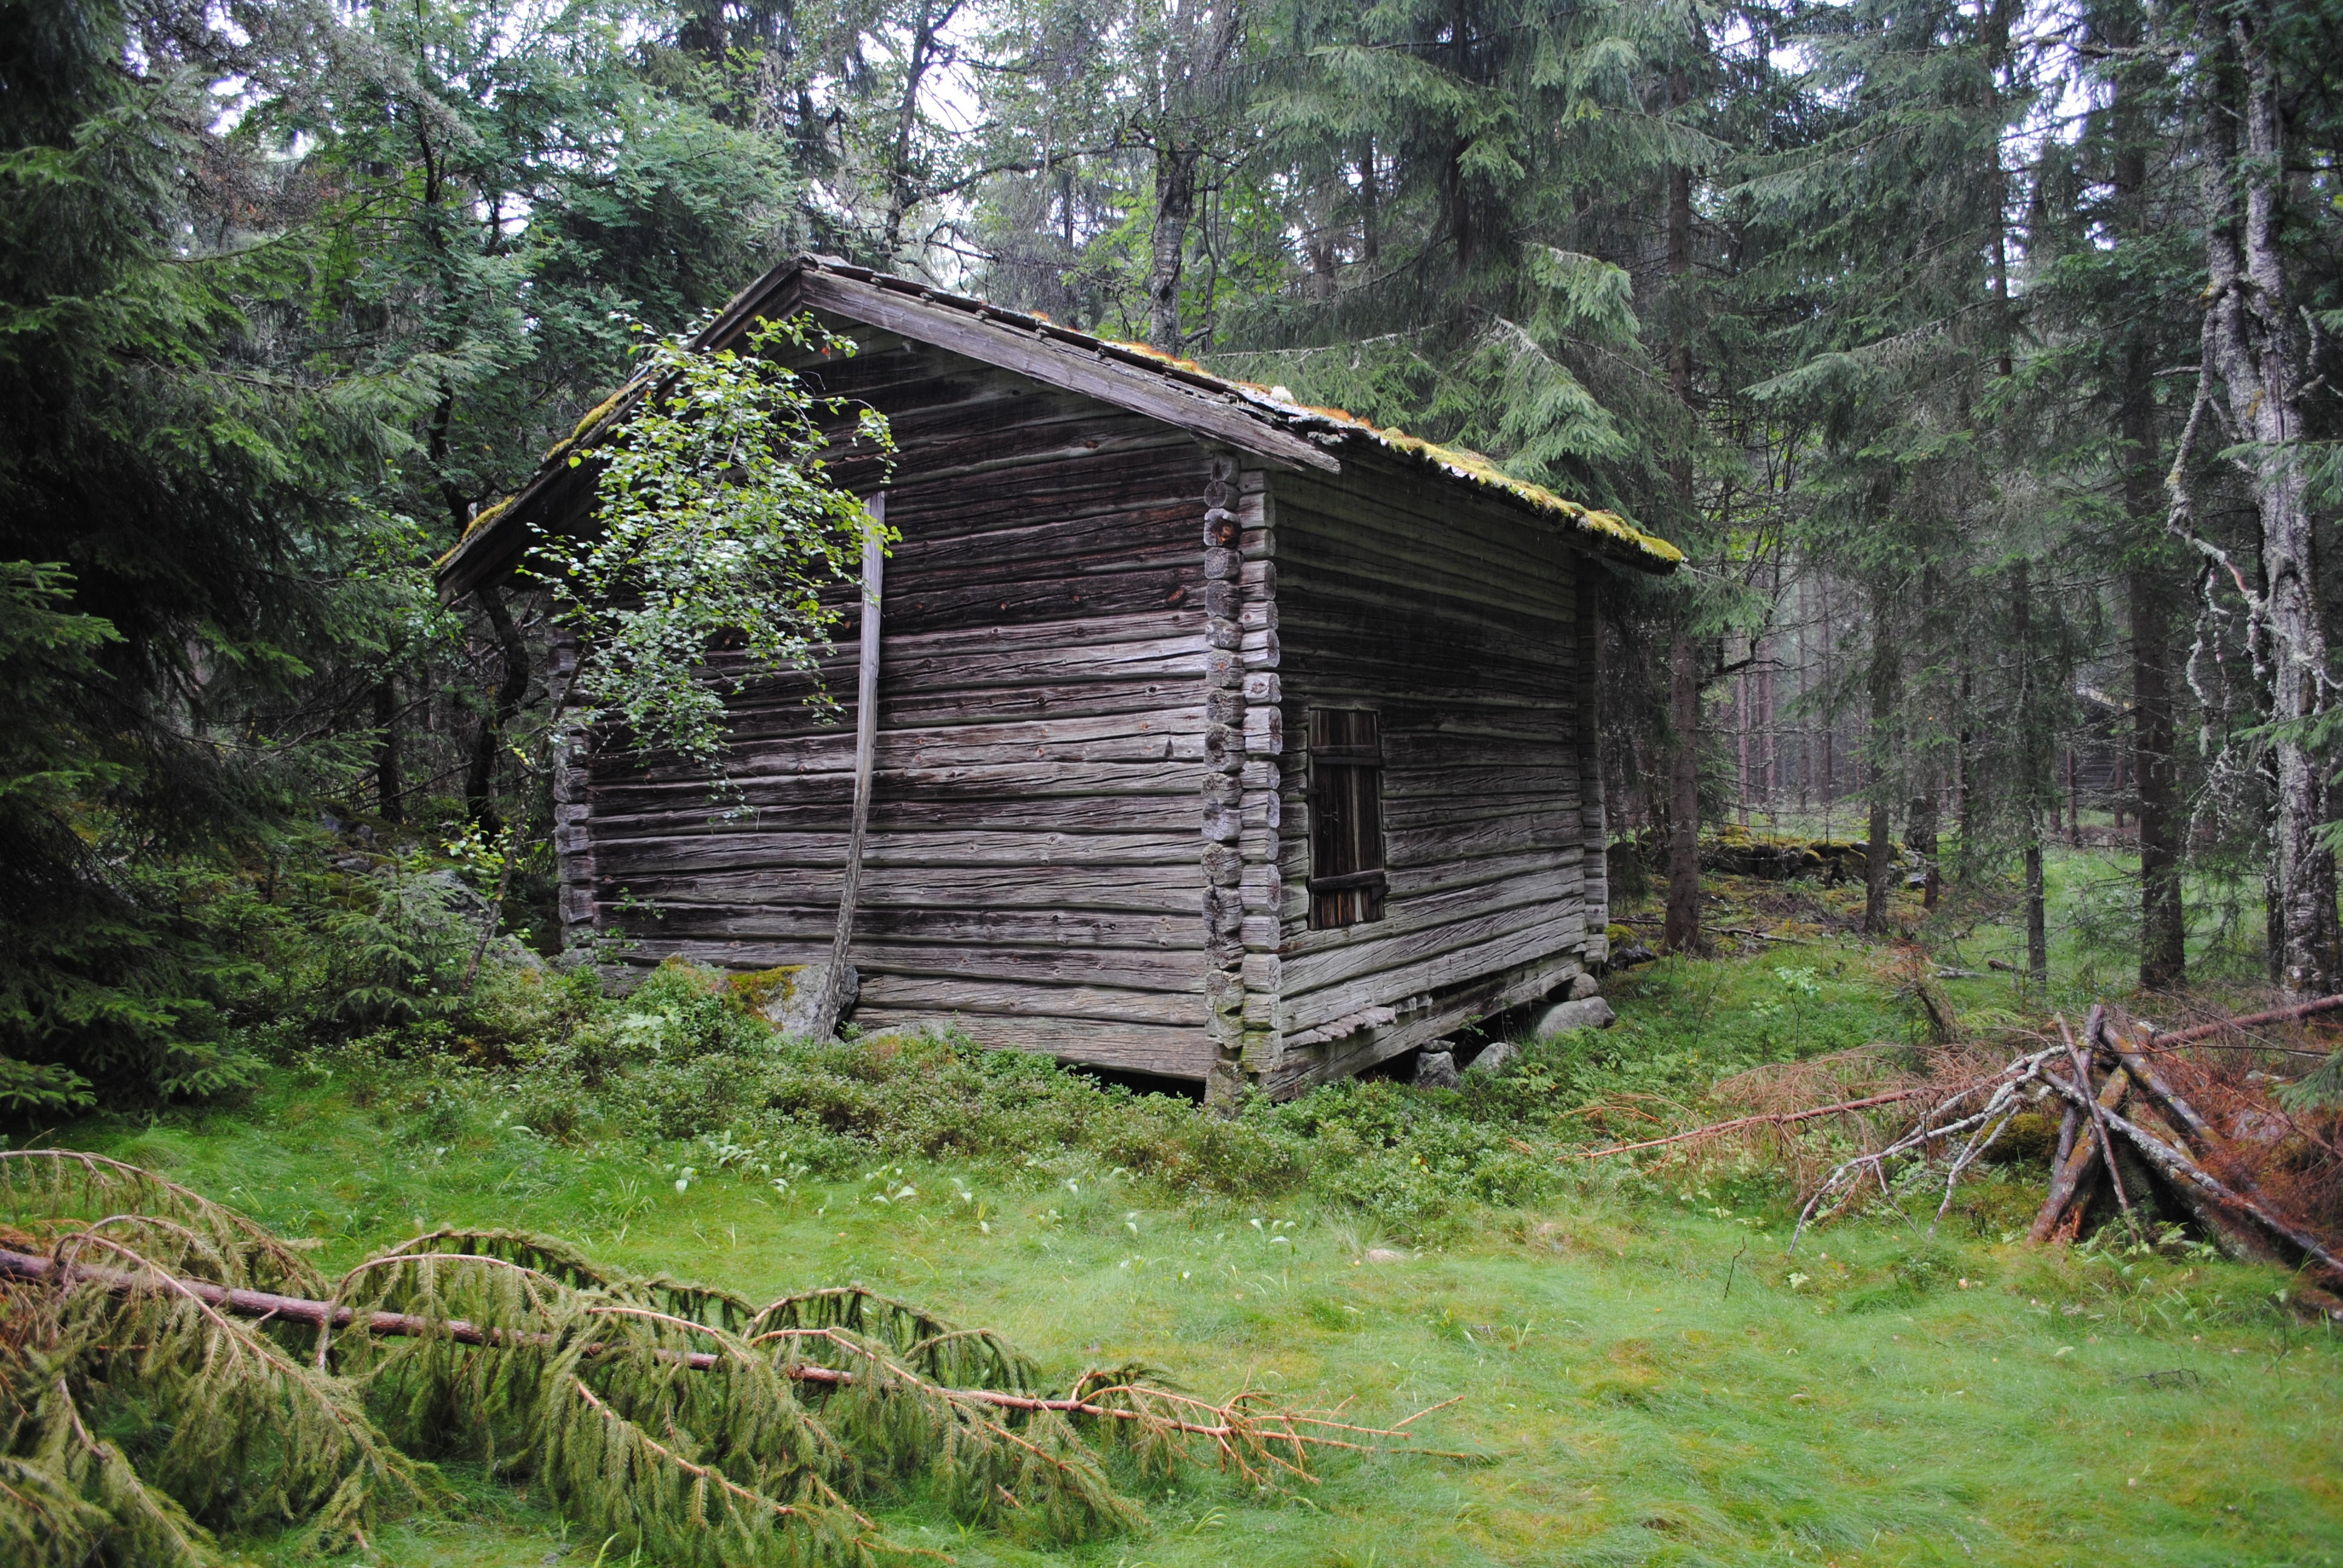
forest, wilderness, building, barn, rustic, hut, shack, remote, jungle, historic, woods, sweden, wooden, woodland, log cabin, habitat, rural area, dala, natural environment, floda, floberget